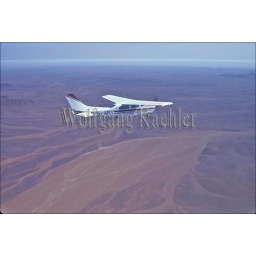
Namibia, skeleton coast national park, plane flying over desert